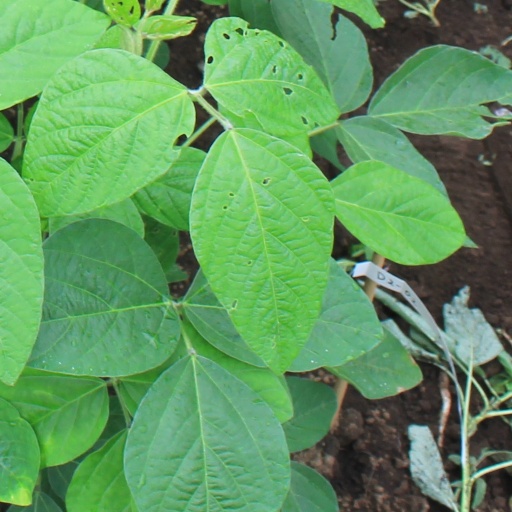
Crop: soybean